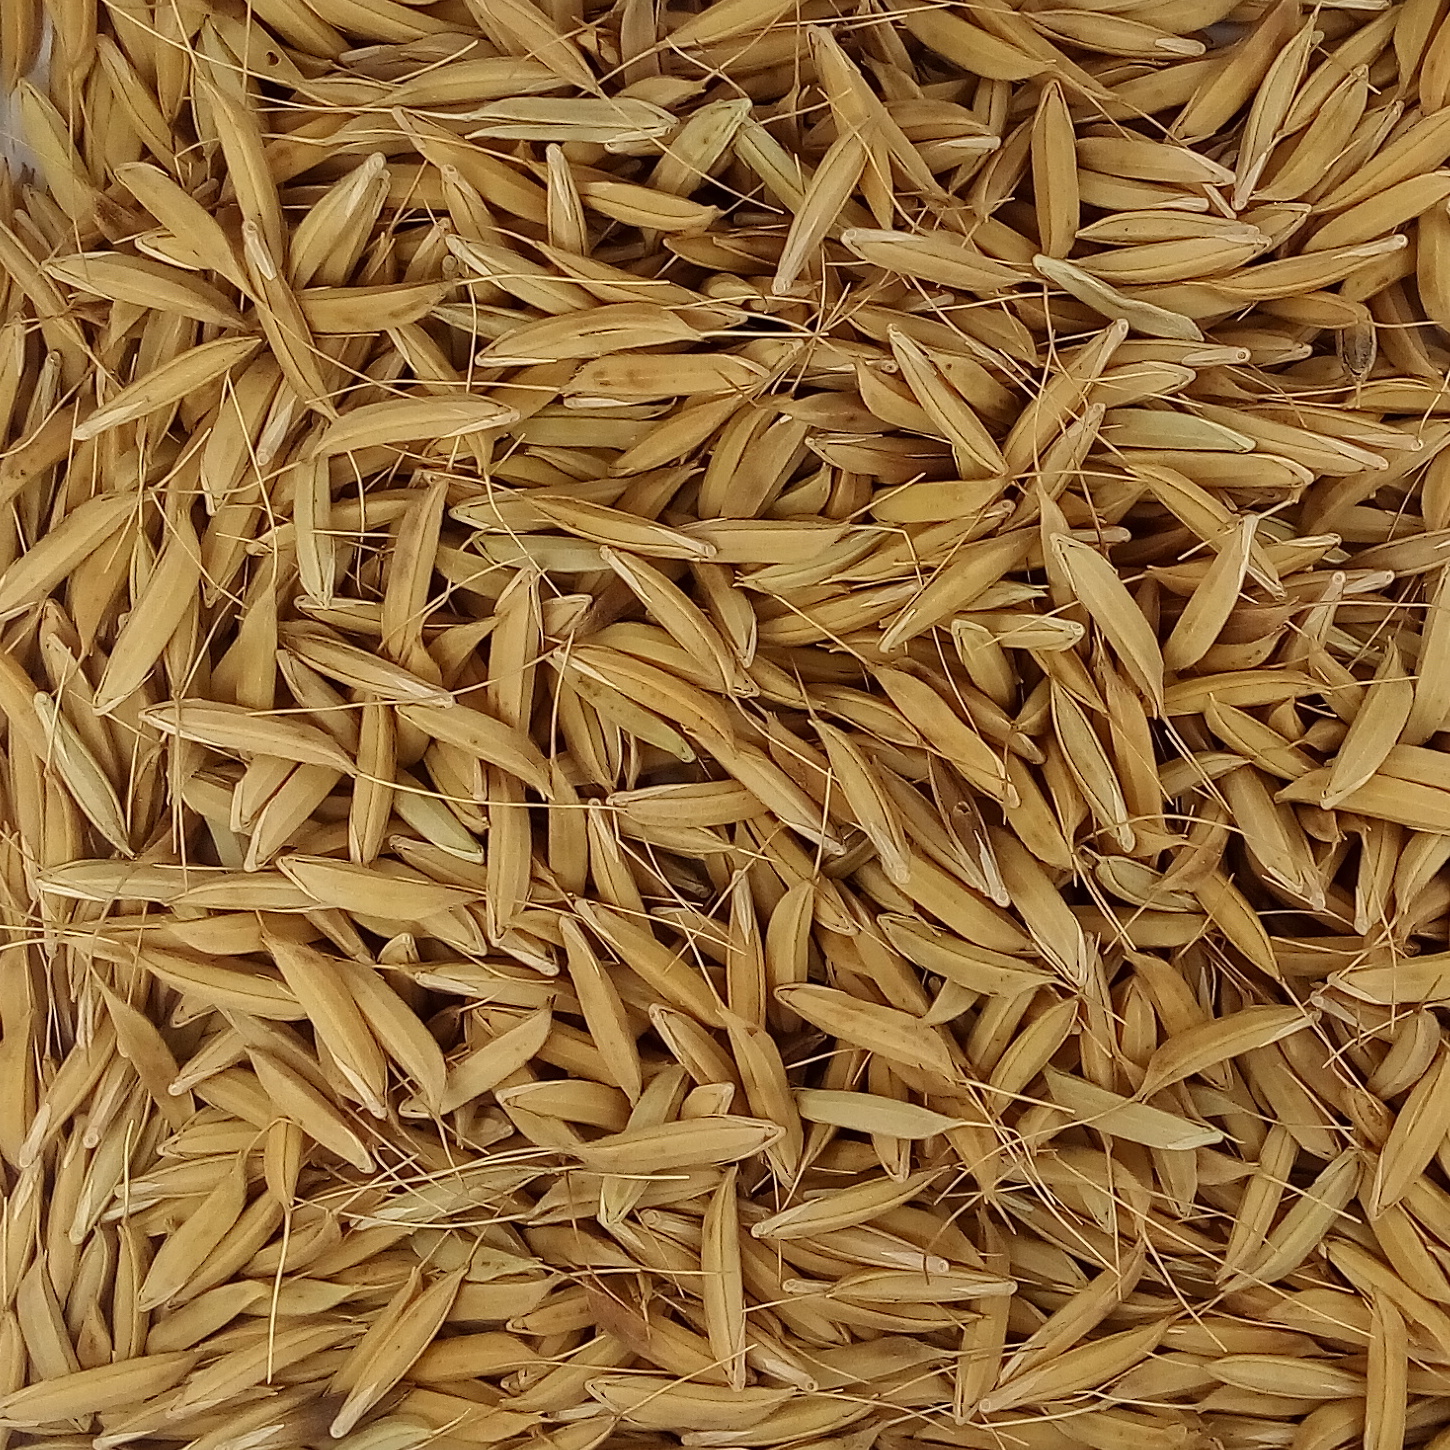
Rice seed variety: CSR_30